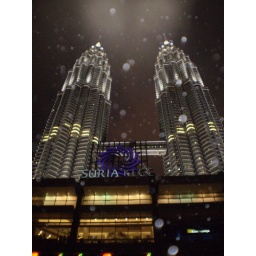
twin tower n suria KLCC mall by night..view frm the lake